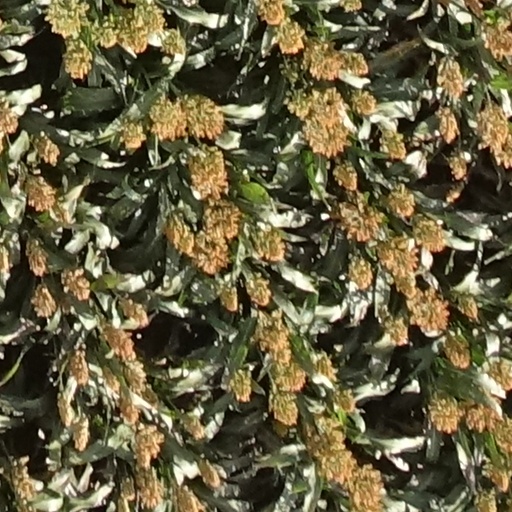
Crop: sorghum